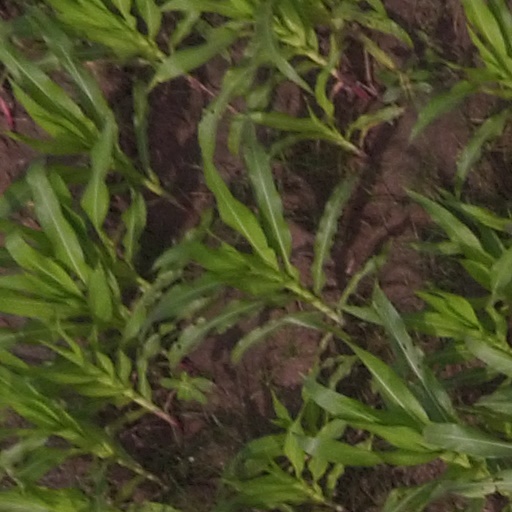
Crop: maize; corn